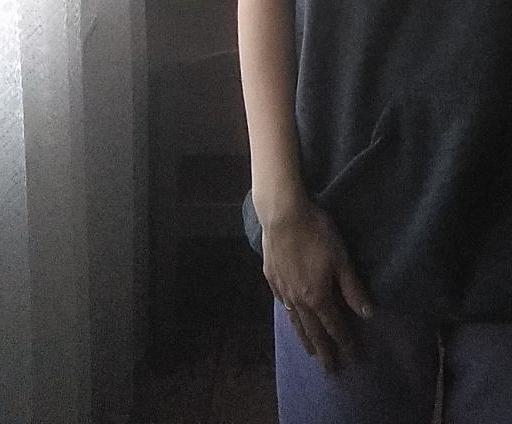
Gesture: no_gesture